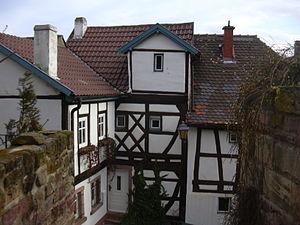
Neuleiningen est une municipalité allemande située dans le land de Rhénanie-Palatinat et l'arrondissement de Bad Dürkheim.